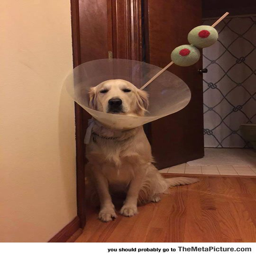
dogs sure put up with a lot from us .